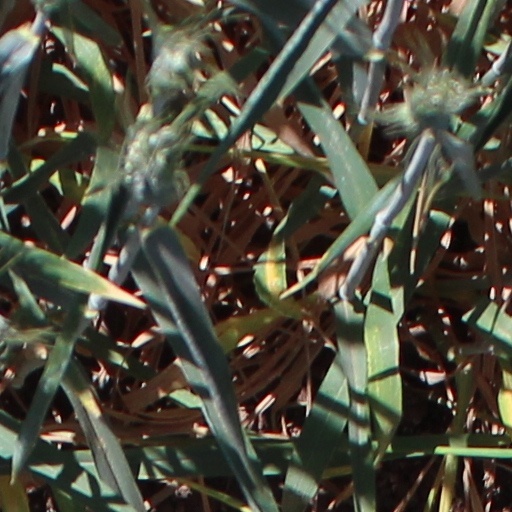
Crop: wheat